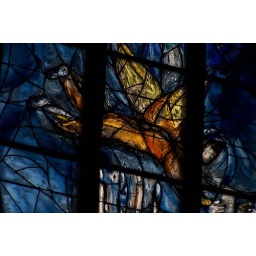
Stained glass windows by Marc Chagall located in the St. Stephan church in Mainz, Germany